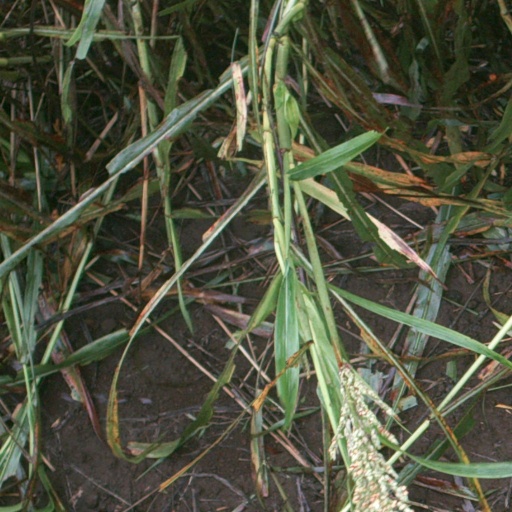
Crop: sorghum